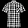
Label: Shirt